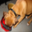
Label: dog